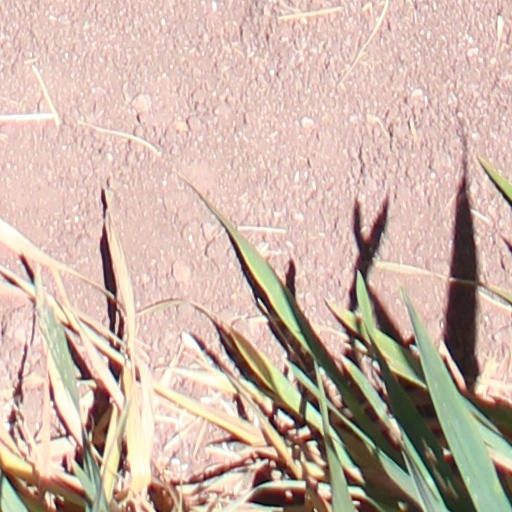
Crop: wheat